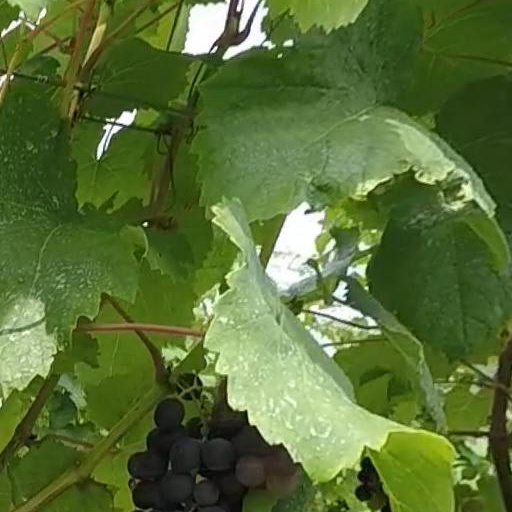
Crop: grape